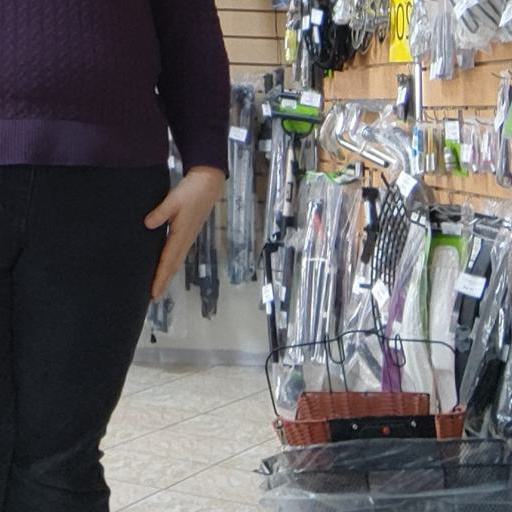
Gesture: no_gesture